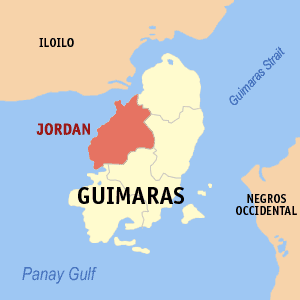
Jordan est une ville de 4ᵉ classe, capitale de la province de Guimaras aux Philippines.